Sheboygan, Wisconsin

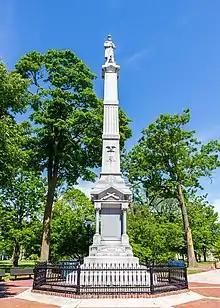
The Sheboygan Civil War Monument, located in Fountain Park

Before its settlement by European Americans, the Sheboygan area was home to Native Americans, including members of the Potawatomi, Chippewa, Ottawa, Winnebago, and Menominee tribes. In the Menominee language, the place is known as "Sāpīwǣhekaneh," "at a hearing distance in the woods". The Menominee ceded this land to the United States in the 1831 Treaty of Washington. Following the treaty, the land became available for sale to American settlers. Migrants from New York, Michigan, and New England were among the first new Americans to settle this area in the 1830s, though the French had been present in the region since the 17th century and had intermarried with local people. One 19th century settler remarked: "Nearly all the settlers were from the New England states and New York." Lumbering was the first major industry, as trees were harvested and shipped to eastern markets through the Great Lakes.